Assault on Copenhagen (1659)

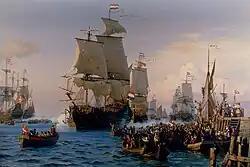
The Dutch fleet arriving in Copenhagen

Swedish forces landed at Korsør on 7 August 1658. News of the approaching forces reached Copenhagen the next day and were met with widespread calls to flee. King Frederick III of Denmark chose to hold his ground and remain, reportedly stating that he would "die in his nest" (Danish: "dø i sin rede"). On 10 August, he organized the defence of the city by offering its inhabitants privileges that equated them with the nobility. Through their combined labor and credit, he rapidly prepared the city's fortifications.